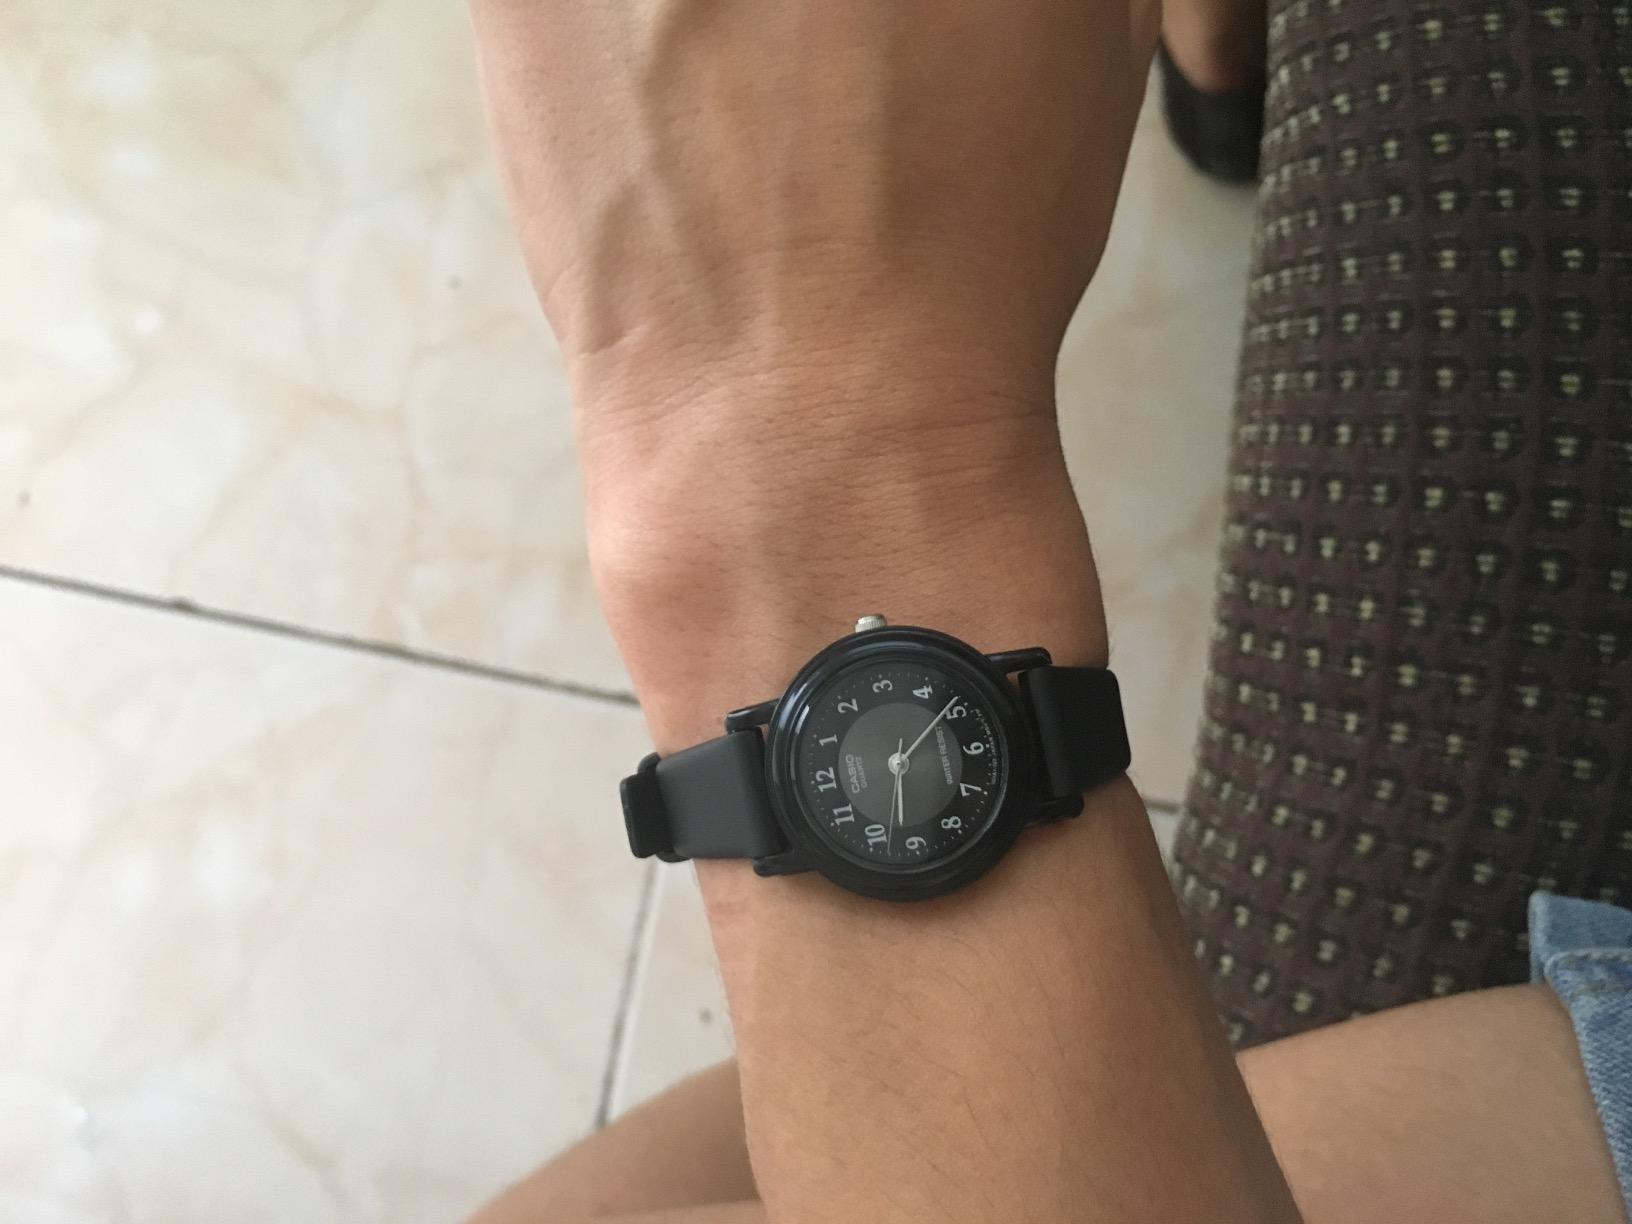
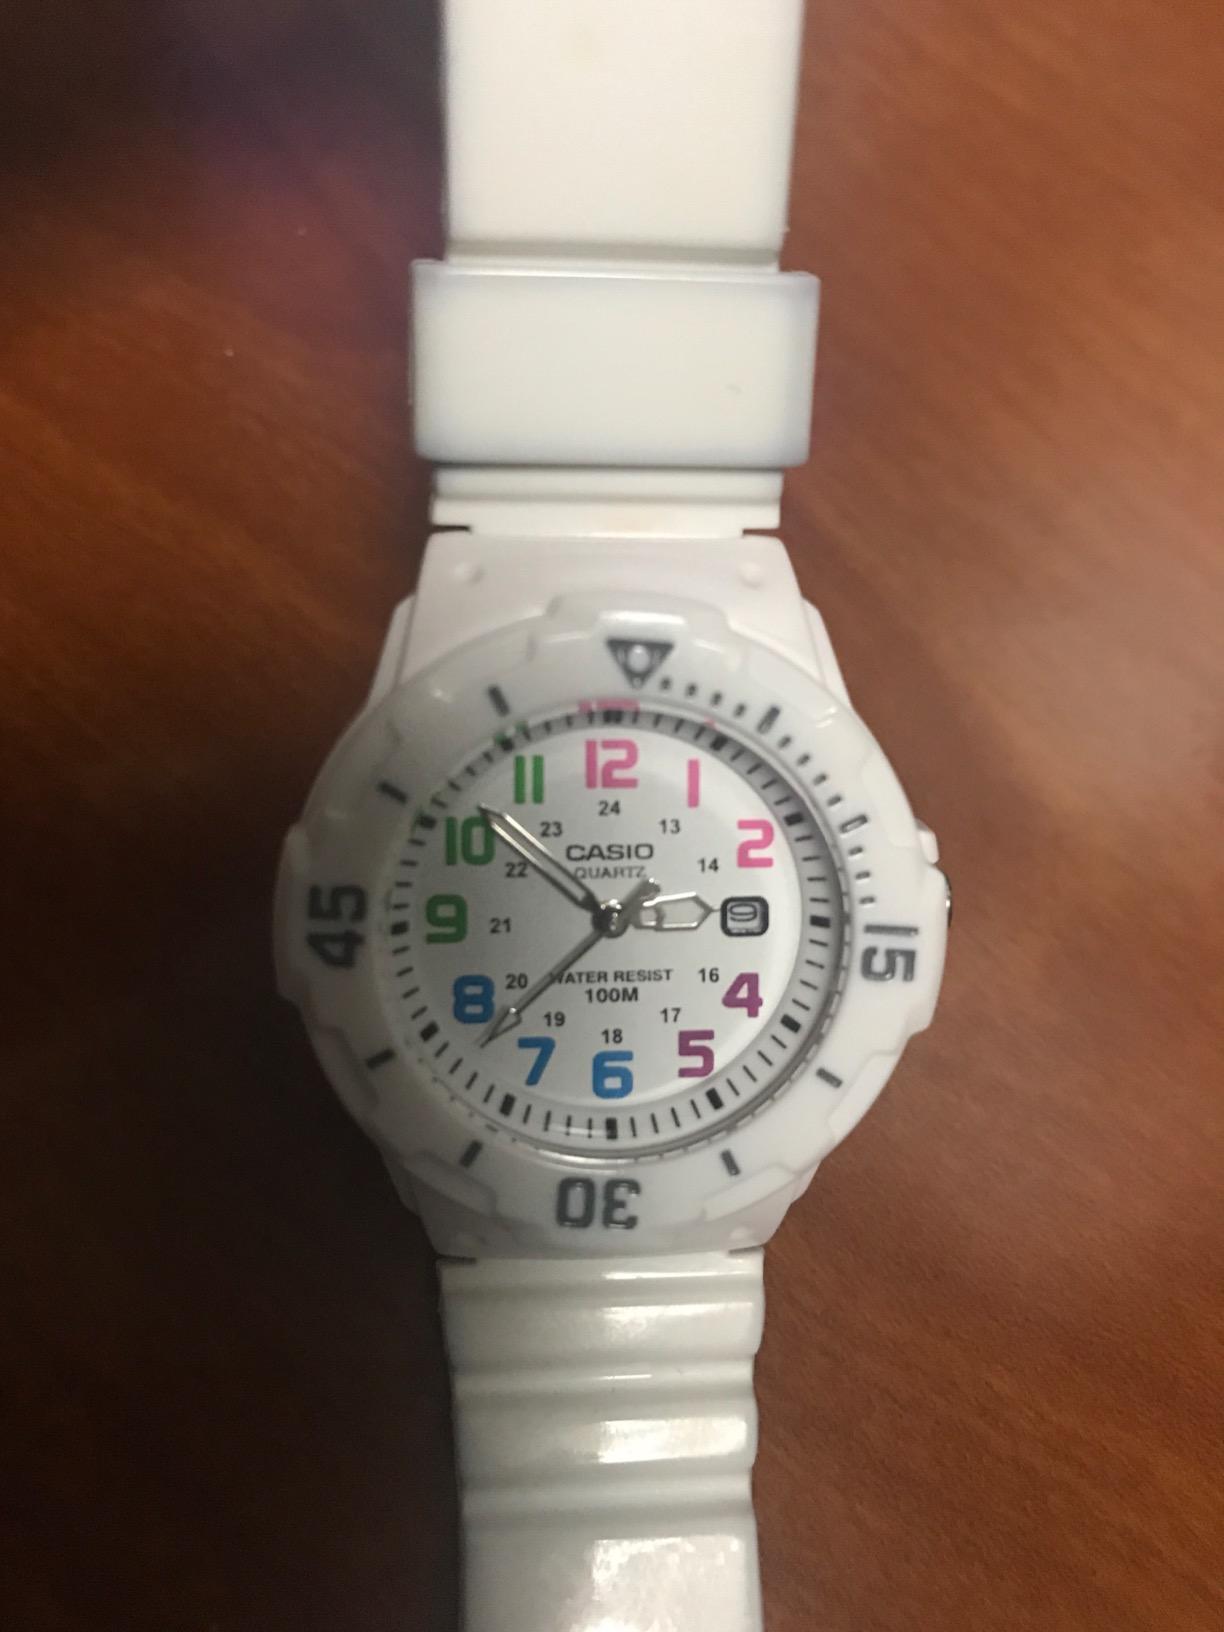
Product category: accessories_watch
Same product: no